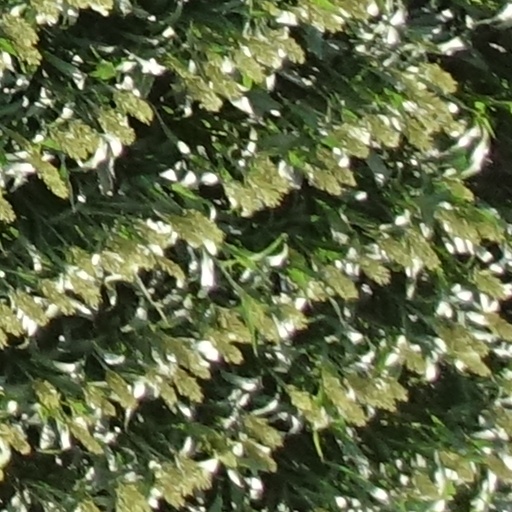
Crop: sorghum